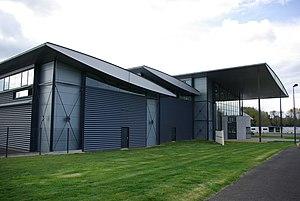
Le musée régional de l'air d'Angers-Marcé est en forme d'avion.
Le Baugeois est une région naturelle française située au nord-est du département de Maine-et-Loire, dans la région Pays de la Loire. Ce pays traditionnel de l'Anjou doit son nom à sa capitale, la ville de Baugé. Cette région est la plus boisée du département.
L'aéroport d'Angers-Loire est un aéroport français situé sur la commune de Marcé à vingt-cinq kilomètres au nord-est d'Angers dans le département de Maine-et-Loire. Il succède à l'aéroport d'Angers-Avrillé, démantelé en 1998 pour manque de place. Initialement baptisé Aéroport Angers-Marcé, il prend en 2006 l'appellation d'Angers Loire Aéroport.